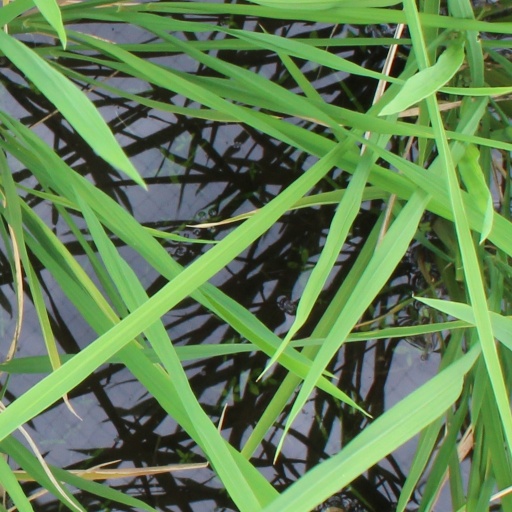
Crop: rice